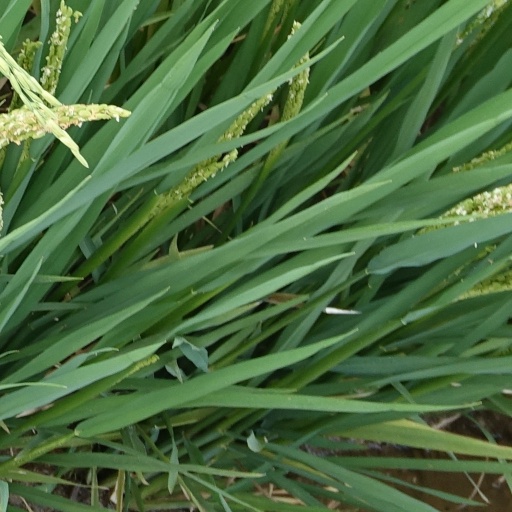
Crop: rice